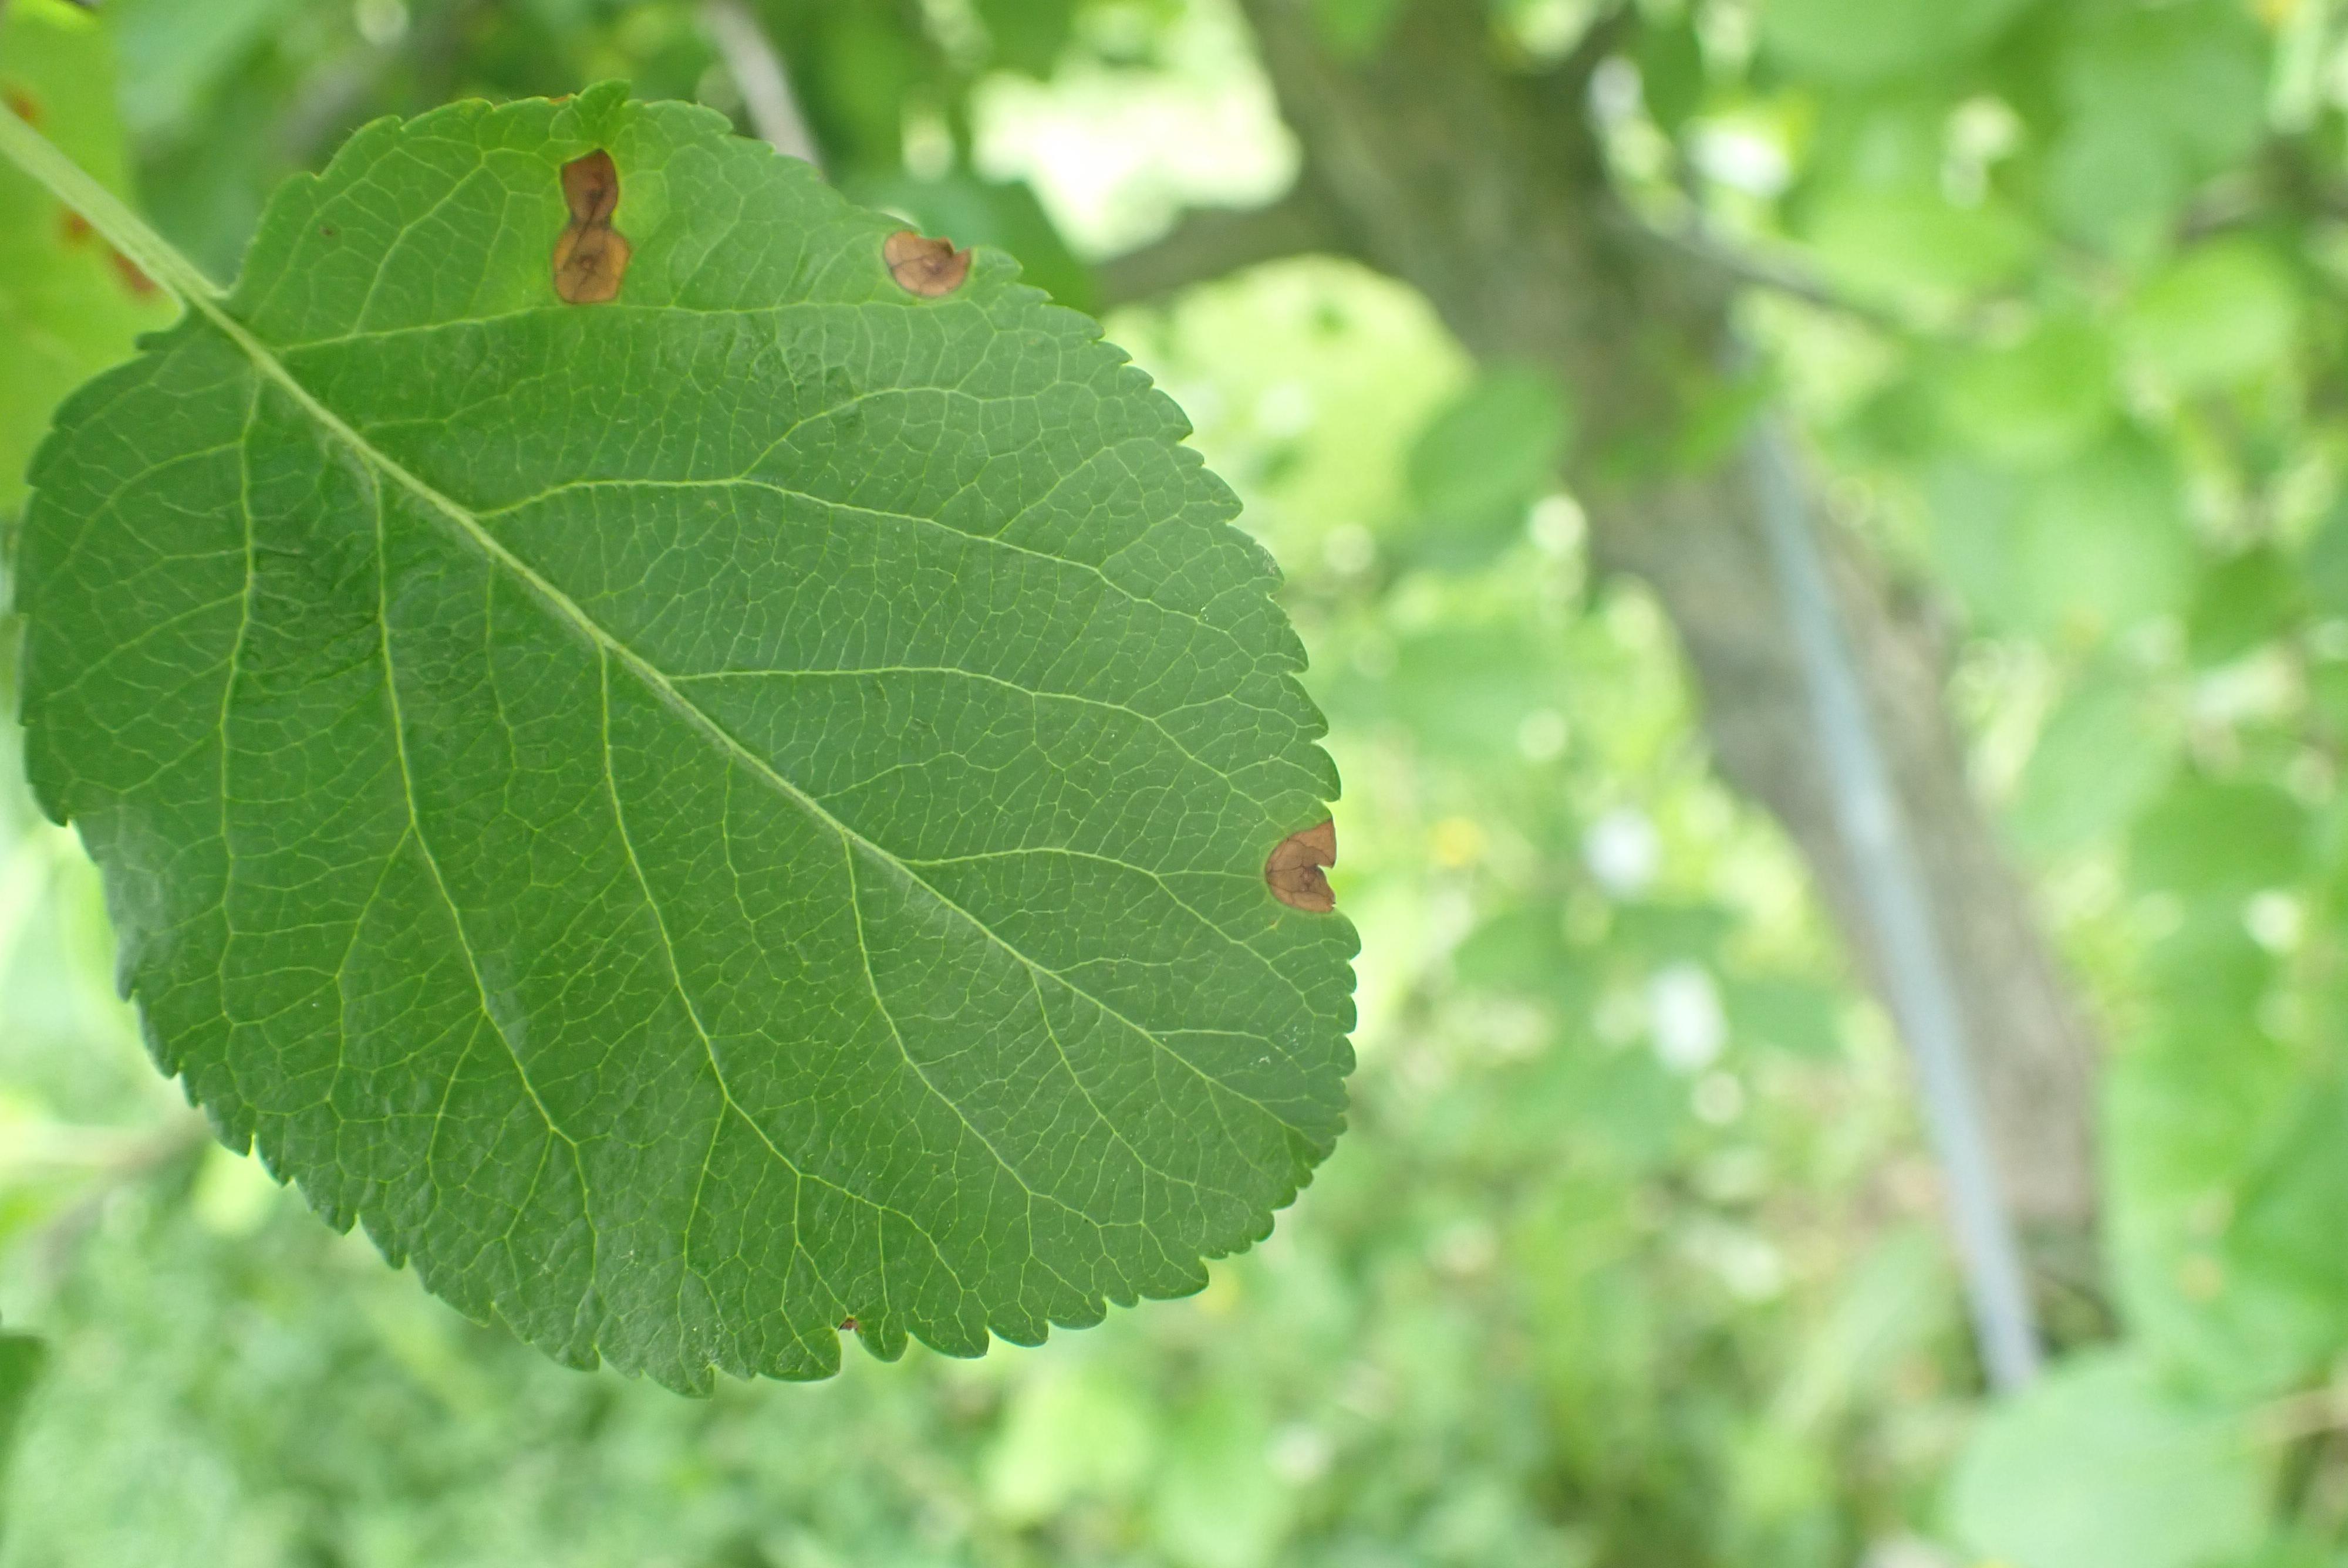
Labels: frog_eye_leaf_spot